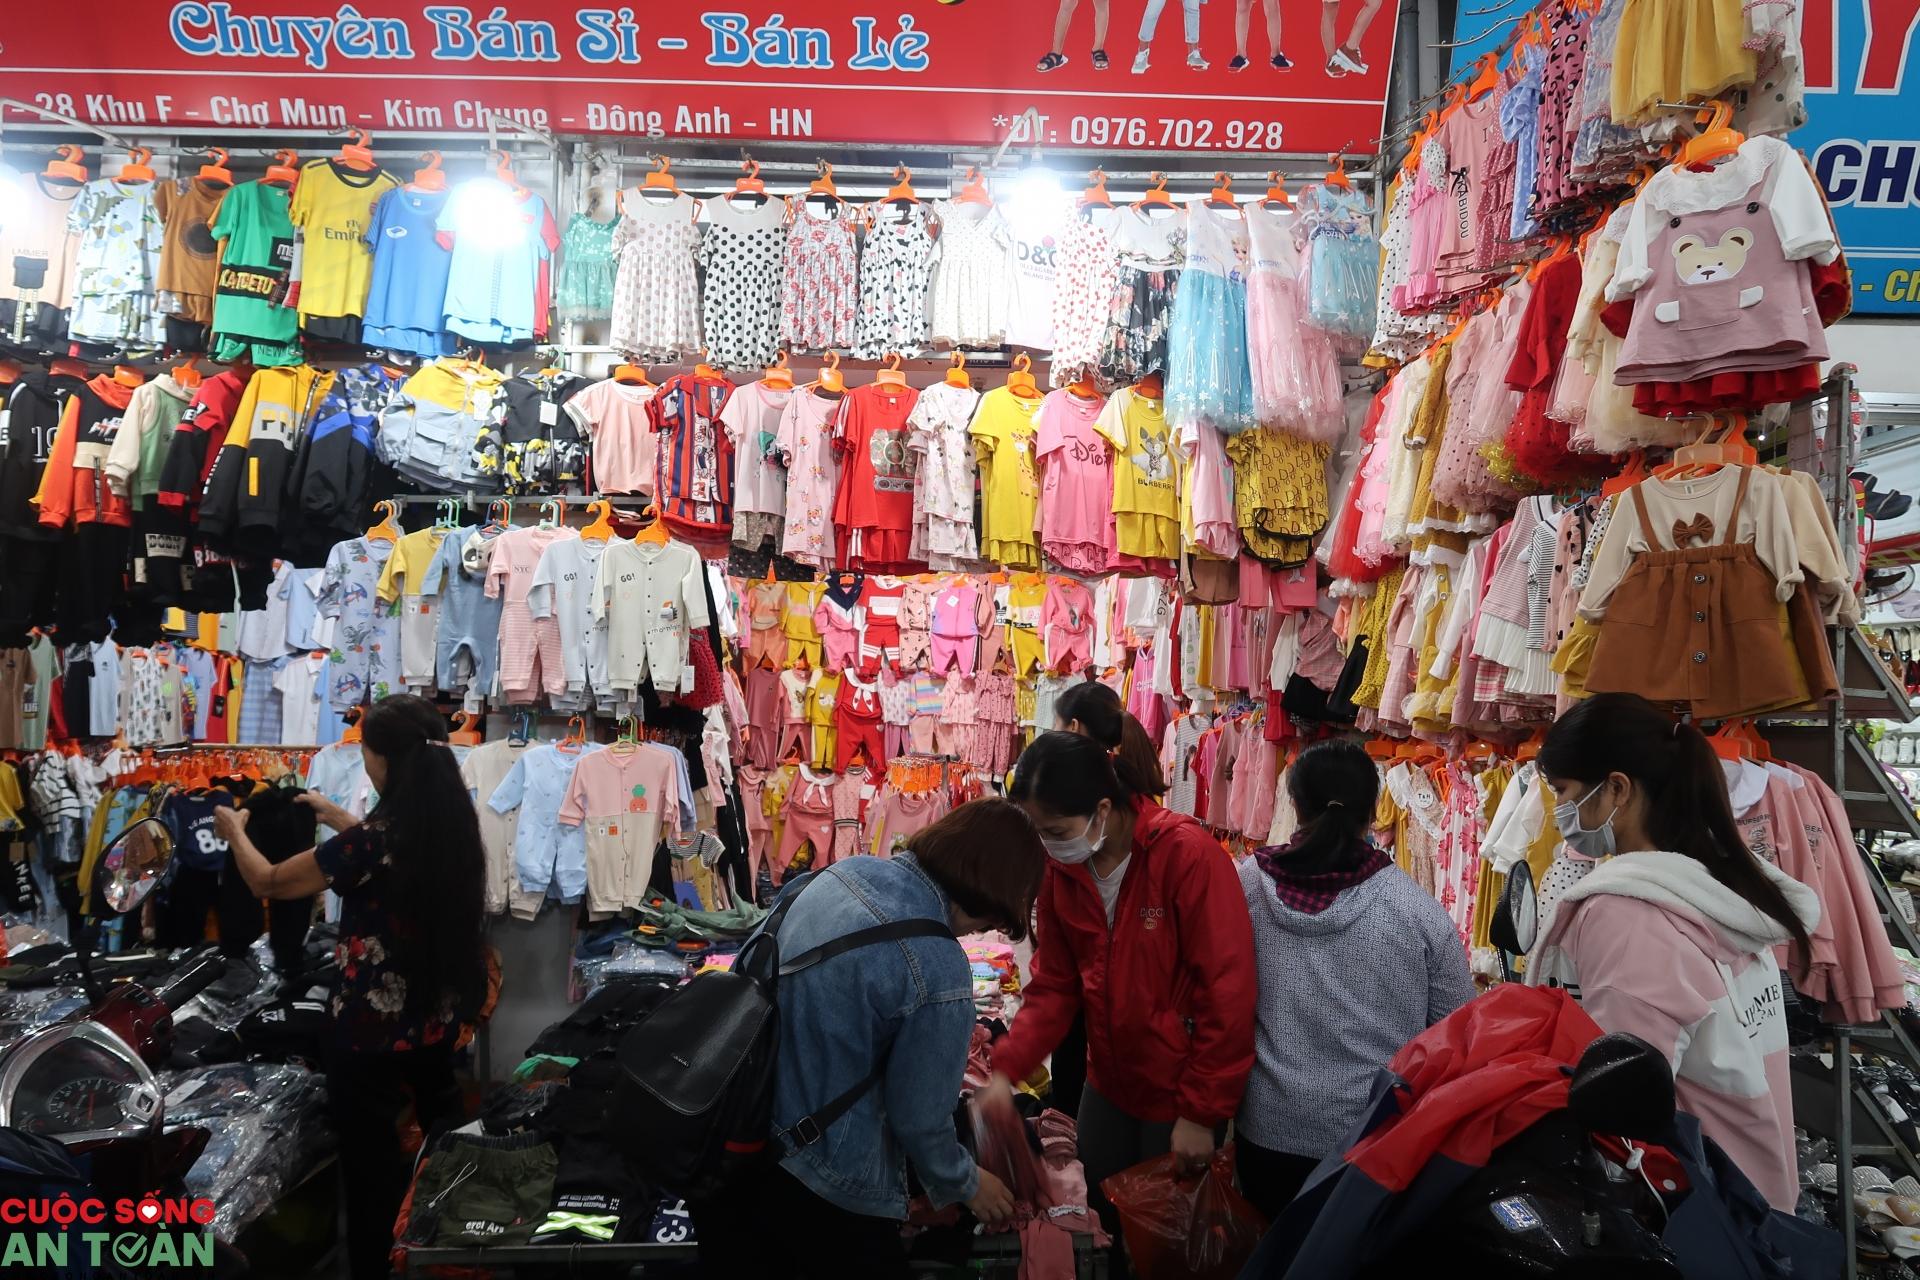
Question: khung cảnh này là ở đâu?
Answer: quầy quần áo trẻ em